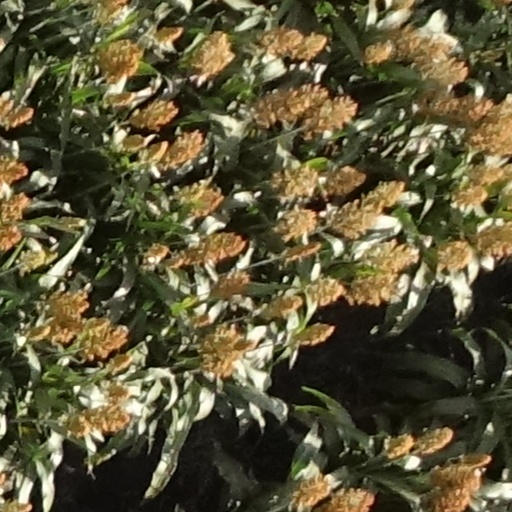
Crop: sorghum